Nerve (Ryan novel)

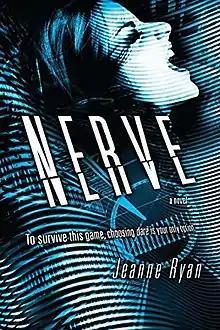
First edition

Nerve is a 2012 young adult techno-thriller by Jeanne Ryan.